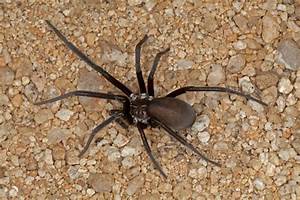
Label: ragno